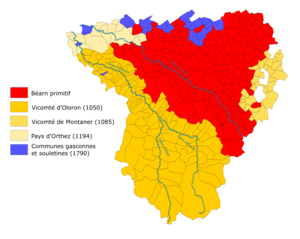
Les différentes étapes de la formation du Béarn
Le nom d'enclaves bigourdanes est employé pour désigner deux entités territoriales appartenant au département français des Hautes-Pyrénées, entièrement enclavées dans le département voisin des Pyrénées-Atlantiques. Il s'agit à proprement parler d'exclaves des Hautes-Pyrénées au sein des Pyrénées-Atlantiques, et donc de la région Occitanie en Nouvelle-Aquitaine.
Le Béarn, situé au nord-ouest des Pyrénées, est une ancienne principauté souveraine puis une ancienne province française à partir de 1620. Depuis 1790, le Béarn fait partie du département des Pyrénées-Atlantiques et depuis 2016 de la région Nouvelle-Aquitaine. Les intercommunalités béarnaises créent le pôle métropolitain Pays de Béarn en 2018. Le territoire béarnais regroupe la plaine des gaves de Pau et d'Oloron, les coteaux qui les entourent — Vic-Bilh, Soubestre, Entre-Deux-Gaves — et les trois hautes vallées pyrénéennes d'Ossau, Aspe et Barétous.